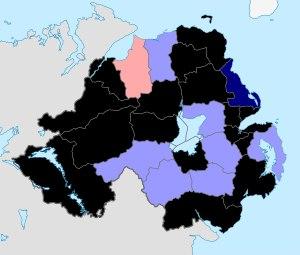
Des élections locales se déroulent le 30 mai 1973 en Irlande-du-Nord, un scrutin durant lequel les électeurs nord-irlandais doivent désigner les 26 conseils d’autorités locales.